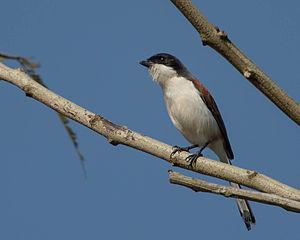
La Pie-grièche à dos marron est une espèce de passereaux appartenant à la famille des Laniidae.